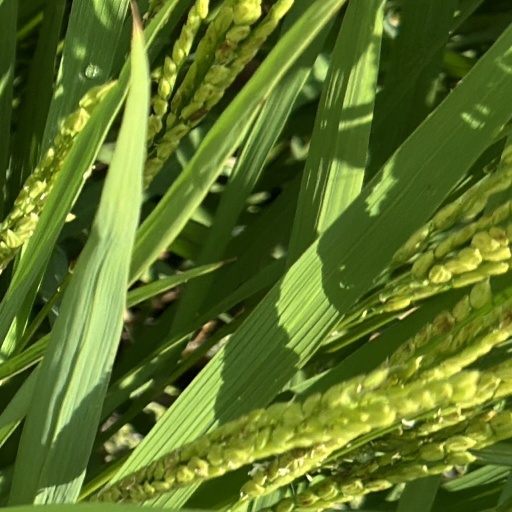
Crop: rice